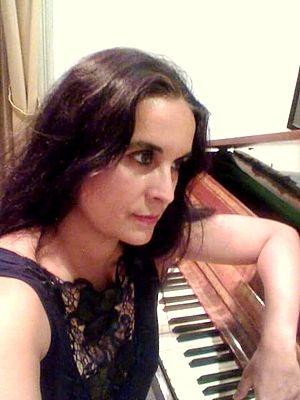
Natalia Grima, pianiste, enseignante, chercheuse d'Argentine
Natalia Grima est une pianiste et éducatrice musicale argentine, née à San Miguel de Tucumán, dans les années 1970, résidant à Buenos Aires depuis 2004.